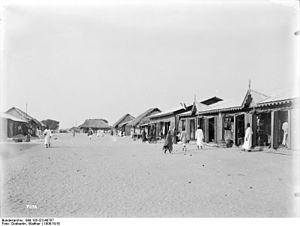
Tabora
Gate i Tabora, 1906.
Tabora er en by i den centrale del af Tanzania, med et indbyggertal på cirka 128.000. Byen er hovedstad i en regionen Tabora.